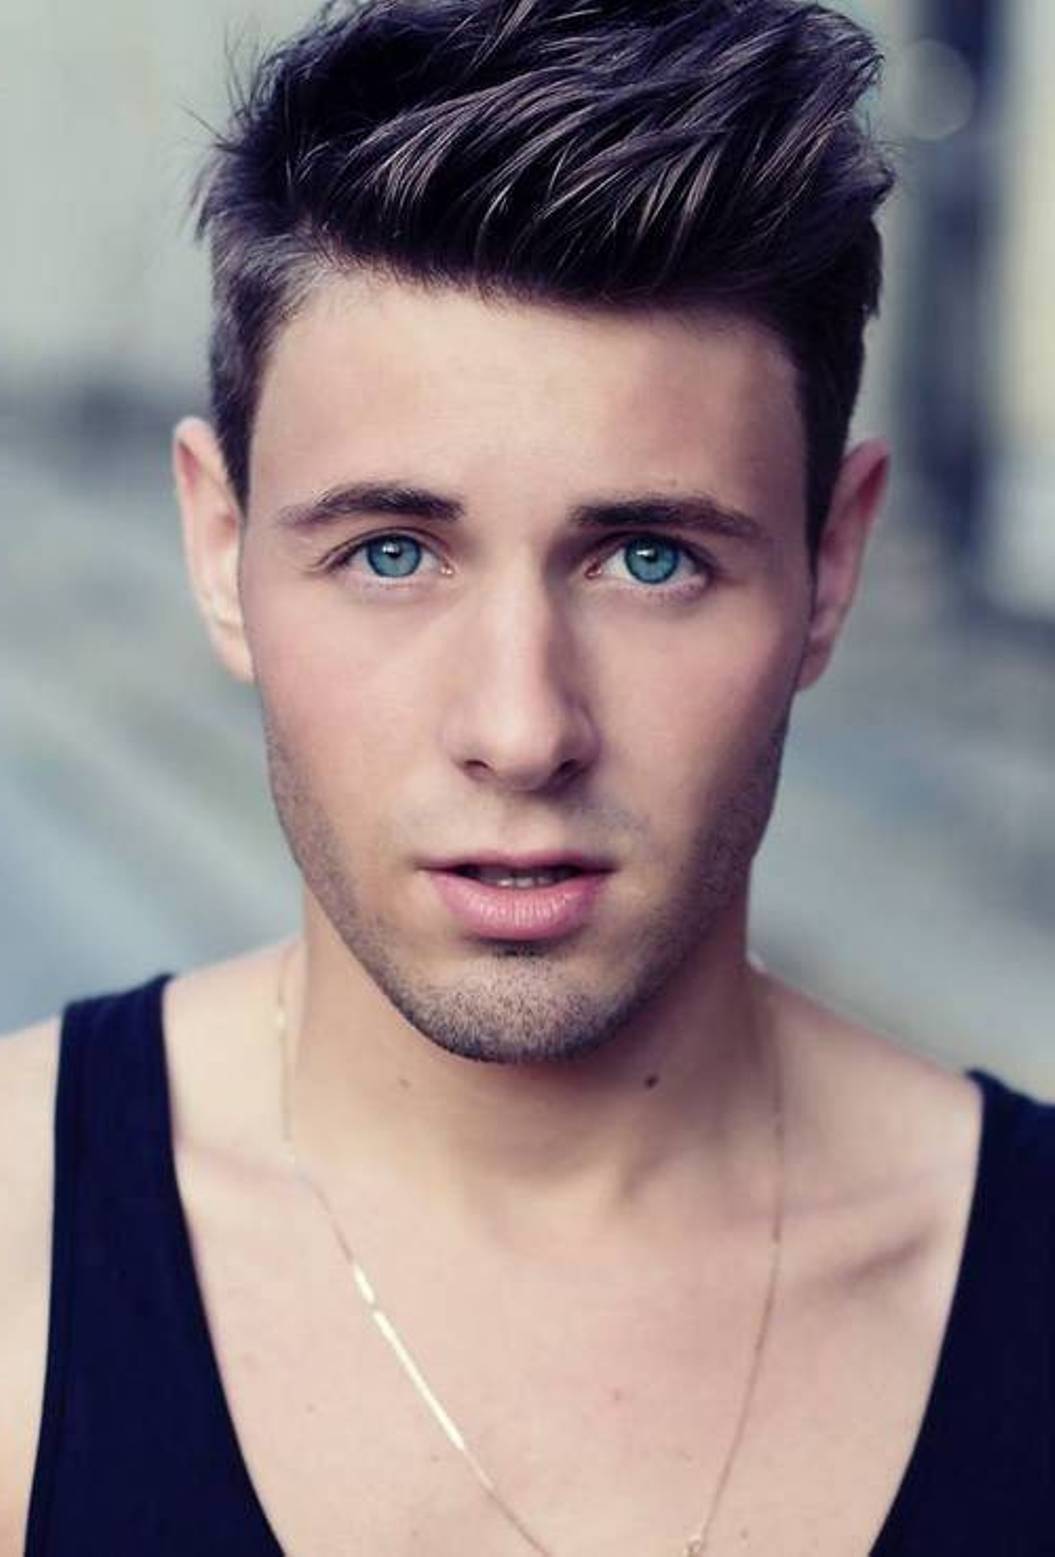
Gender: men